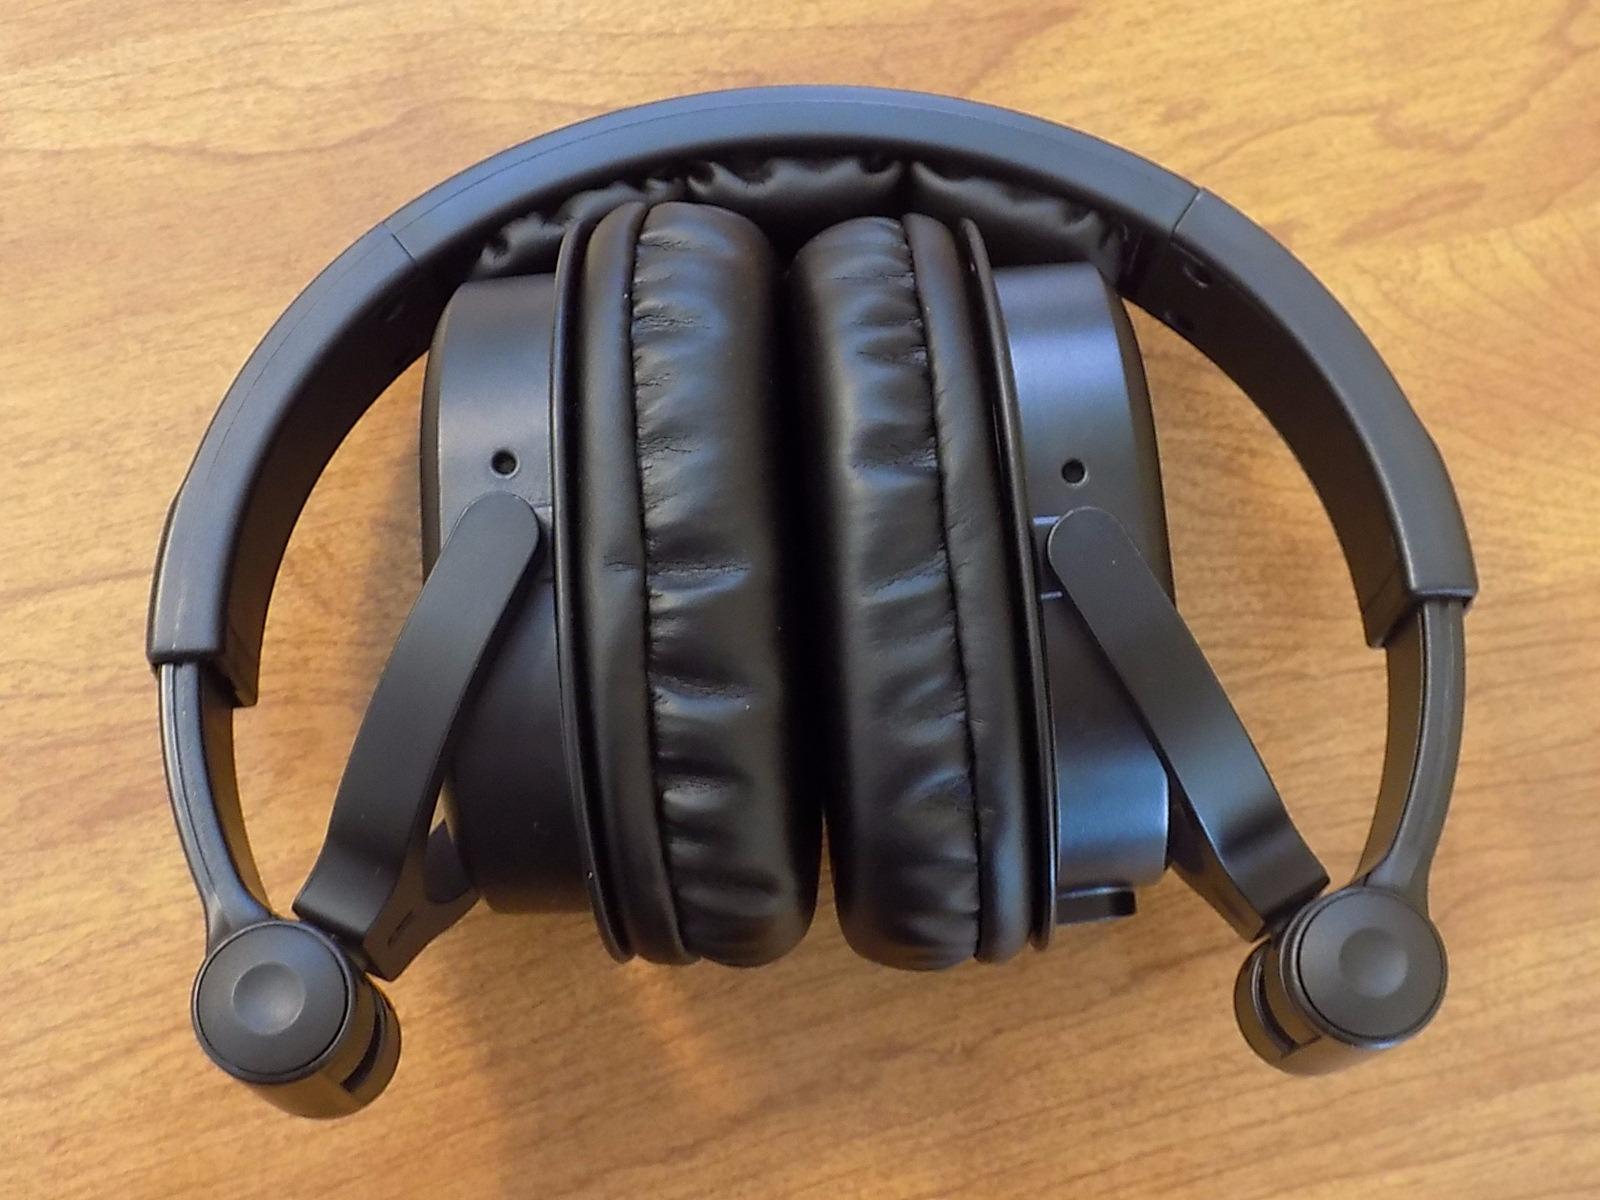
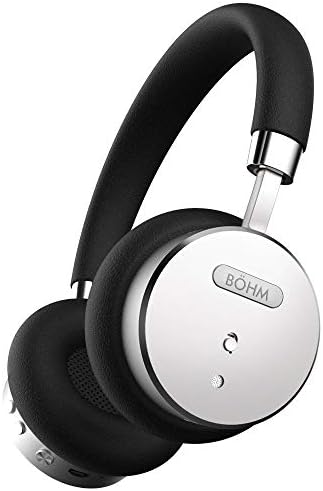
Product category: headphones
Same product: no